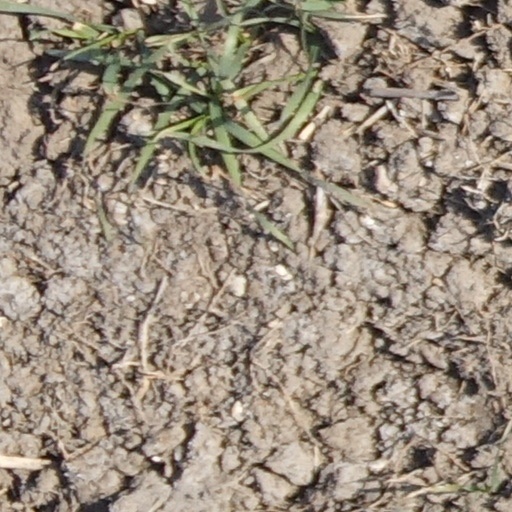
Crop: wheat